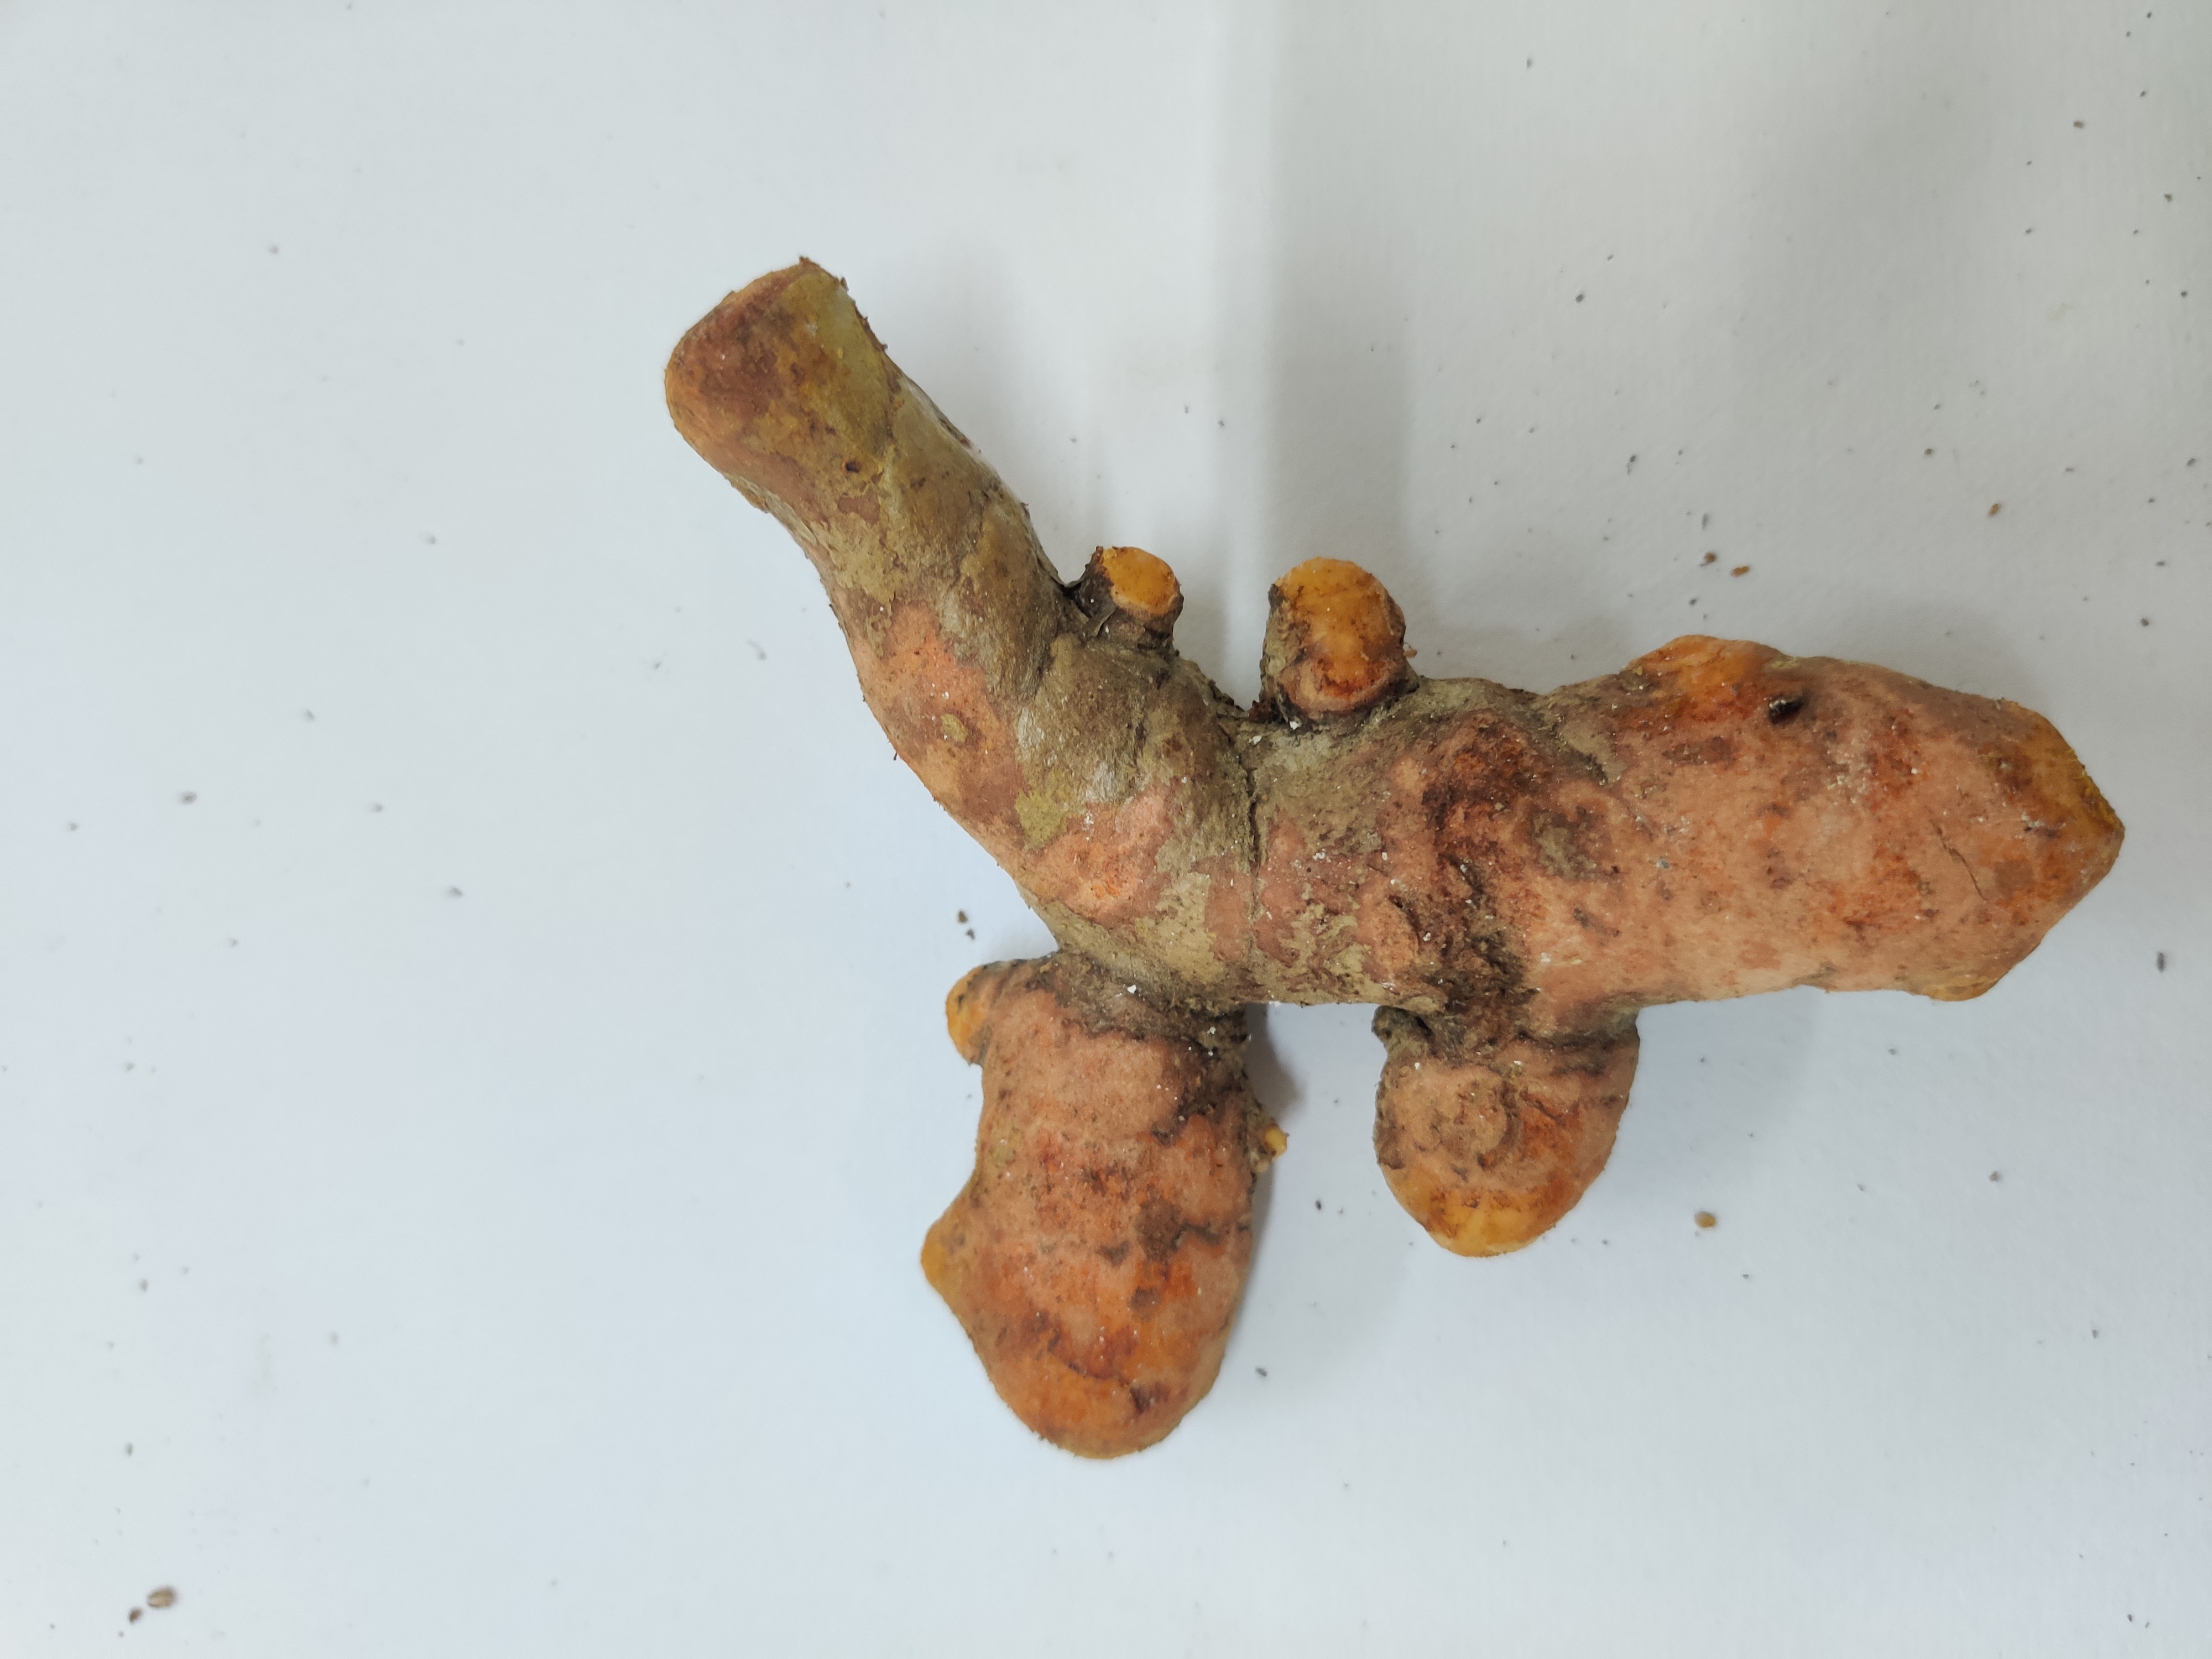
Crop: Turmeric
Condition: Fresh